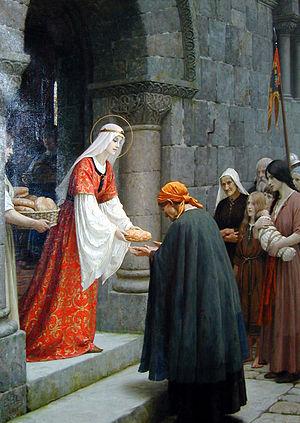
Cette page dresse une liste de personnalités mortes au cours de l'année 1231 :
La paroisse Sainte-Élisabeth est une paroisse catholique du Québec située dans le diocèse de Trois-Rivières, dans la municipalité régionale de comté des Chenaux, dans la région administrative de la Mauricie. Elle a été fondée le 1er janvier 2018 par Mᵍʳ Luc Bouchard dans le cadre de son projet de tournant missionnaire proposé le 29 août 2014. Elle regroupe quatre anciennes paroisses qui sont devenues des communautés chrétiennes de proximité : Sainte-Anne, Sainte-Geneviève, Saint-Prosper et Saint-Stanislas. Son siège social est situé au presbytère de Sainte-Geneviève-de-Batiscan et chaque communauté locale conserve en ses lieux son église et ses bureaux administratifs.
Cette page dresse une liste de personnalités nées au cours de l'année 1207 :